Ahmad Motamedi

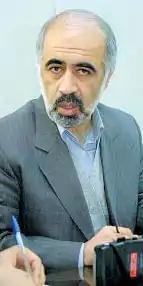
Motamedi in 2002

Motamedi earned his BS in Electronics from Amirkabir University of Technology in 1978 and his MS and PhD, both in Digital Electronics and Informatics Systems, from Pierre and Marie Curie University, France, in 1980 and 1983 respectively. He has been a faculty member of the Electrical Engineering department of Amirkabir University of Technology since 1984.